Bassett-Lowke

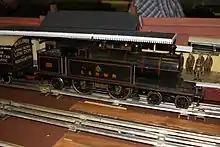
Tinplate electric locomotive

In the 1920s, Bassett-Lowke introduced 00 gauge products. The company provided custom-built railways, and one such gauge 1 layout survives in modified format at Bekonscot Model Village in England.